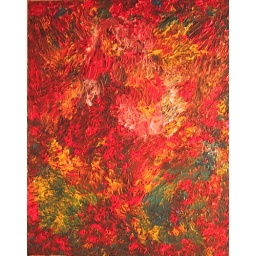
Flowers carried by a clear stream of water